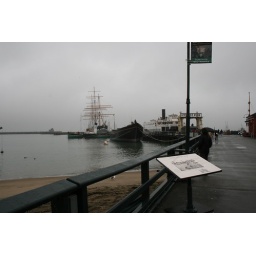
Where's the Bridge, typical here for 2 days and both were covered in cloud so no bridge and no prison